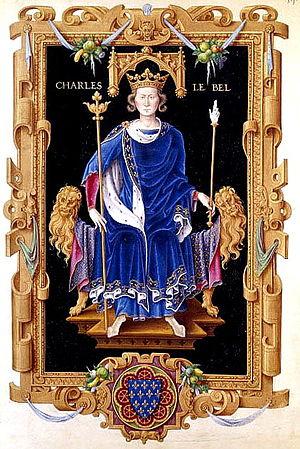
La main de justice est un insigne du pouvoir royal en France utilisé depuis le XIIIᵉ siècle lors du sacre. Symbole de l'autorité judiciaire, cet objet qui faisait partie des regalia du Royaume de France prit son nom au XVᵉ. Il consiste en un sceptre terminé par une main dont les trois premiers doigts sont ouverts.
La chappe est la cape ou manteau de couronnement dont était revêtu le roi au cours de son sacre. Un nouveau manteau était créé à l'occasion de chaque couronnement.